Any Number Can Win (film)

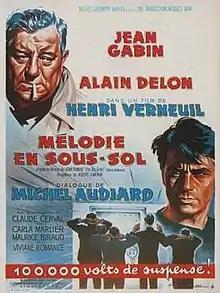
Original film poster

Any Number Can Win is a 1963 French crime drama film directed by Henri Verneuil. The film is based on the novel "The Big Grab" by .